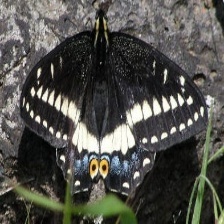
Species: INDRA SWALLOW